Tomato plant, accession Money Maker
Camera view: tilt-top (135 deg); turntable rotation: 120 degrees
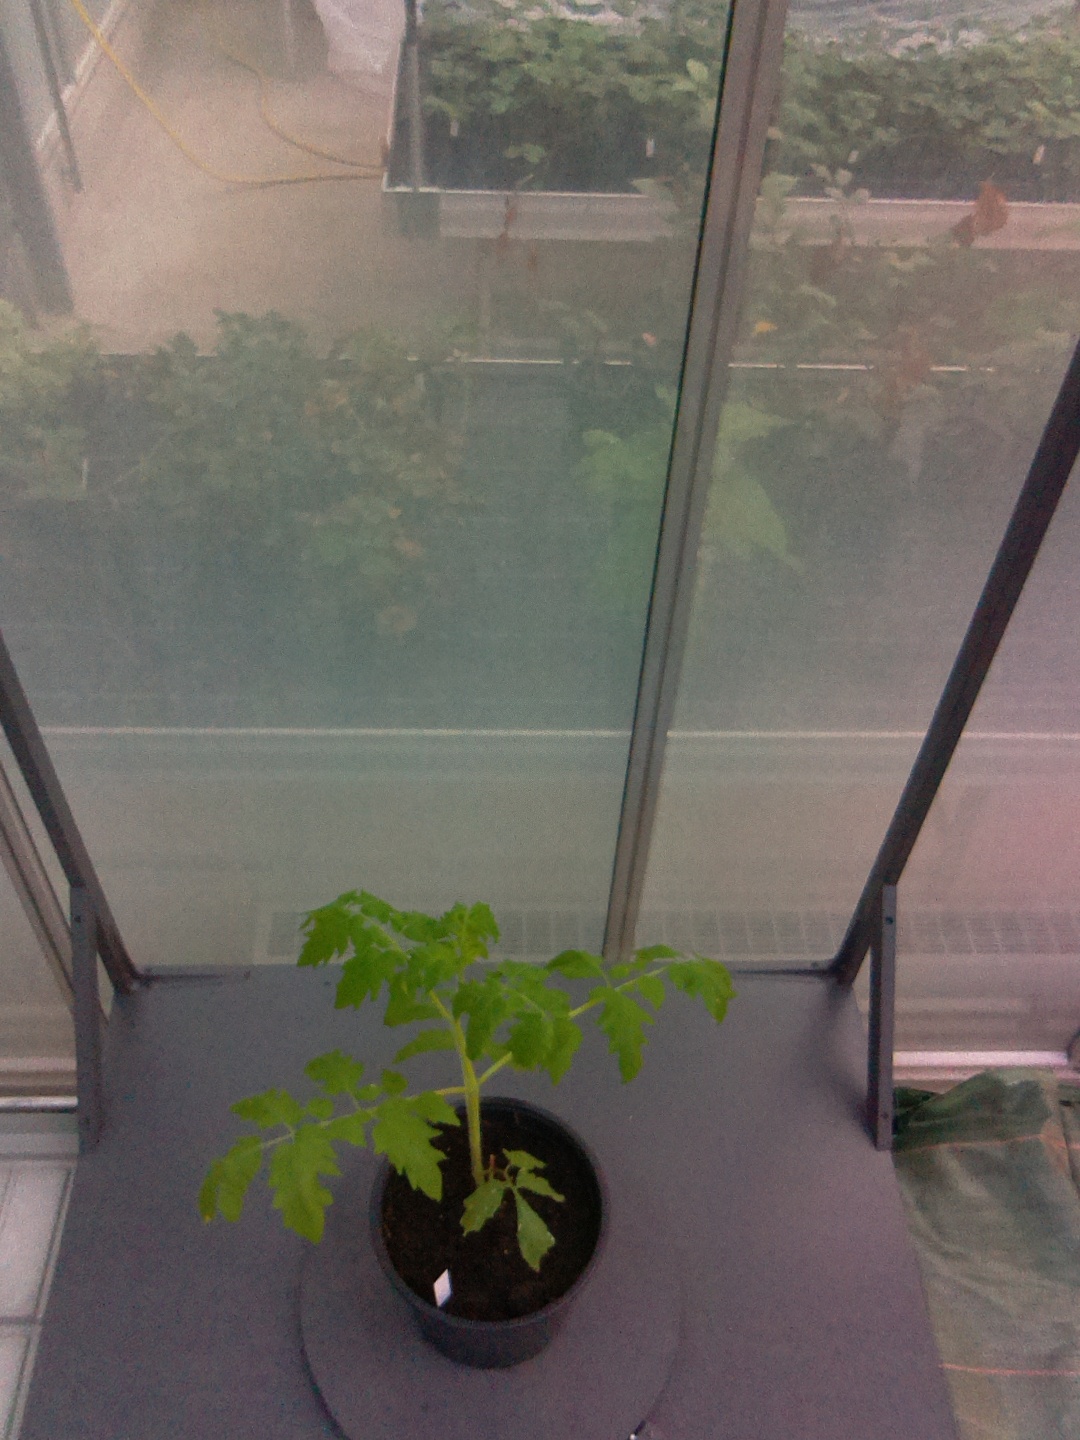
BBCH growth stage 13: 6 of true leaves visible